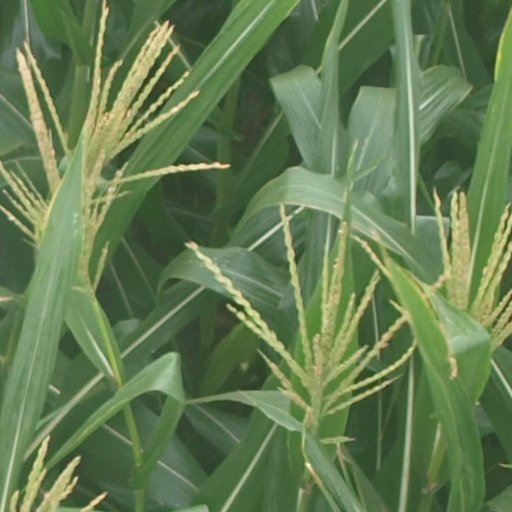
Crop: maize; corn